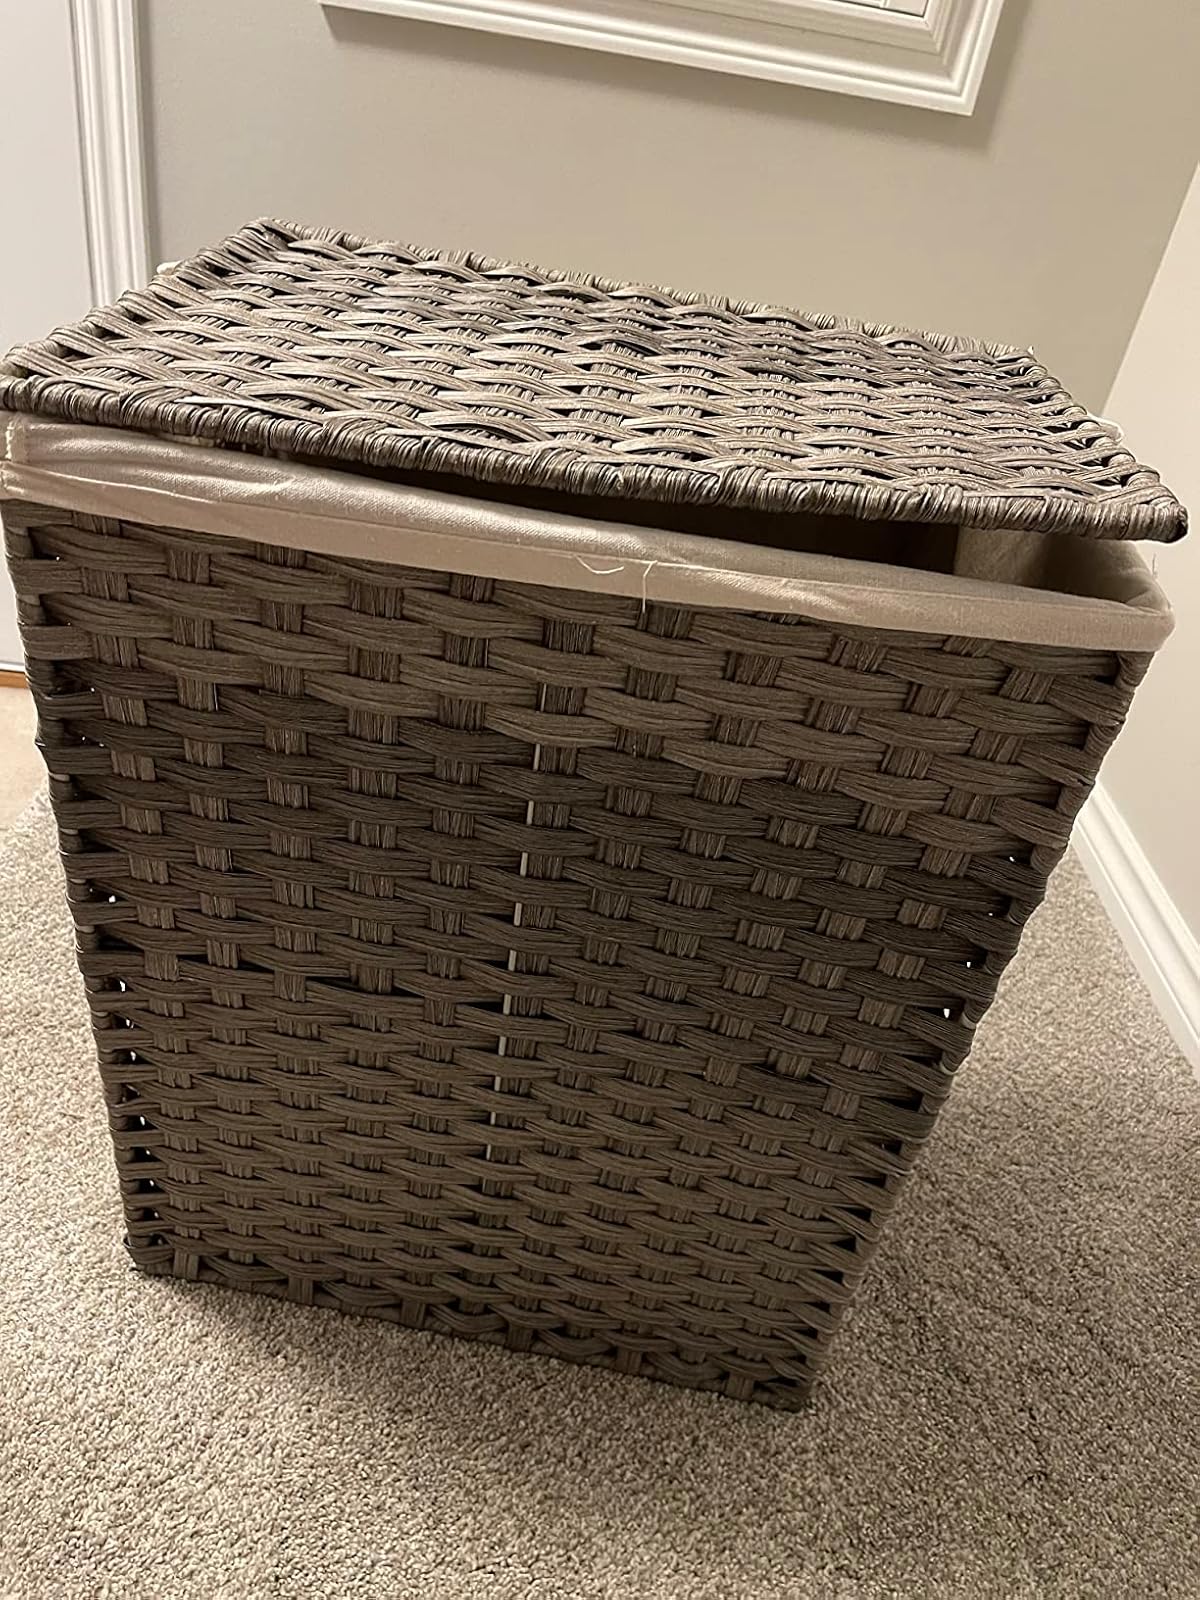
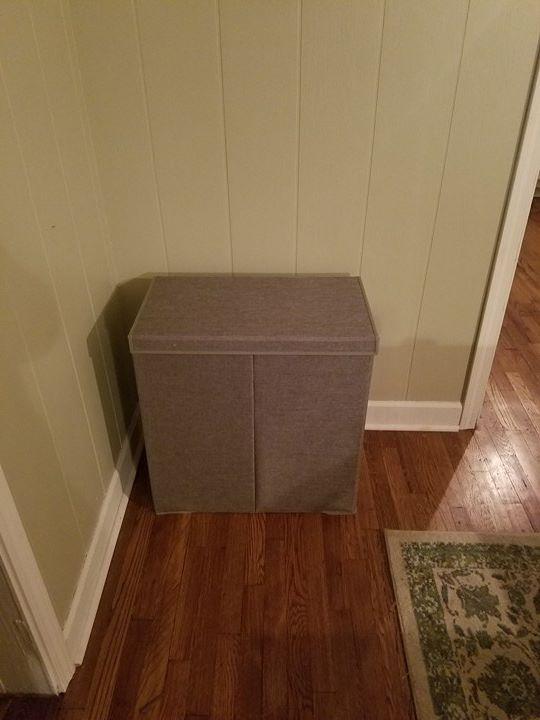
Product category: items_hamper
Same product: no